HMS Stephen Furness

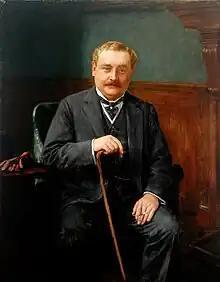
The ship's namesake, Sir Stephen Furness

The "Stephen Furness" was ordered by the Tyne Tees Steam Shipping Company (TTSSC) as a larger replacement for the "New Londoner", on the Newcastle-London passenger route. The larger capacity steamer "Richard Welford" had joined the "New Londoner" on the route a few years before and TTSSC were looking for a vessel of comparable size. Tenders were invited in October 1909 and the bidding process was won by Irvine's Shipbuilding & Drydock Company of West Hartlepool for a price of £43,500.